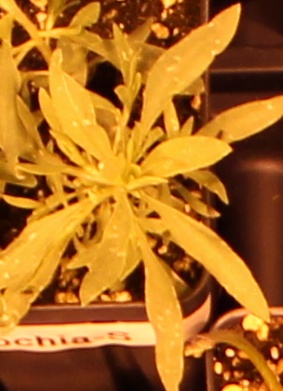
Label: Kochia